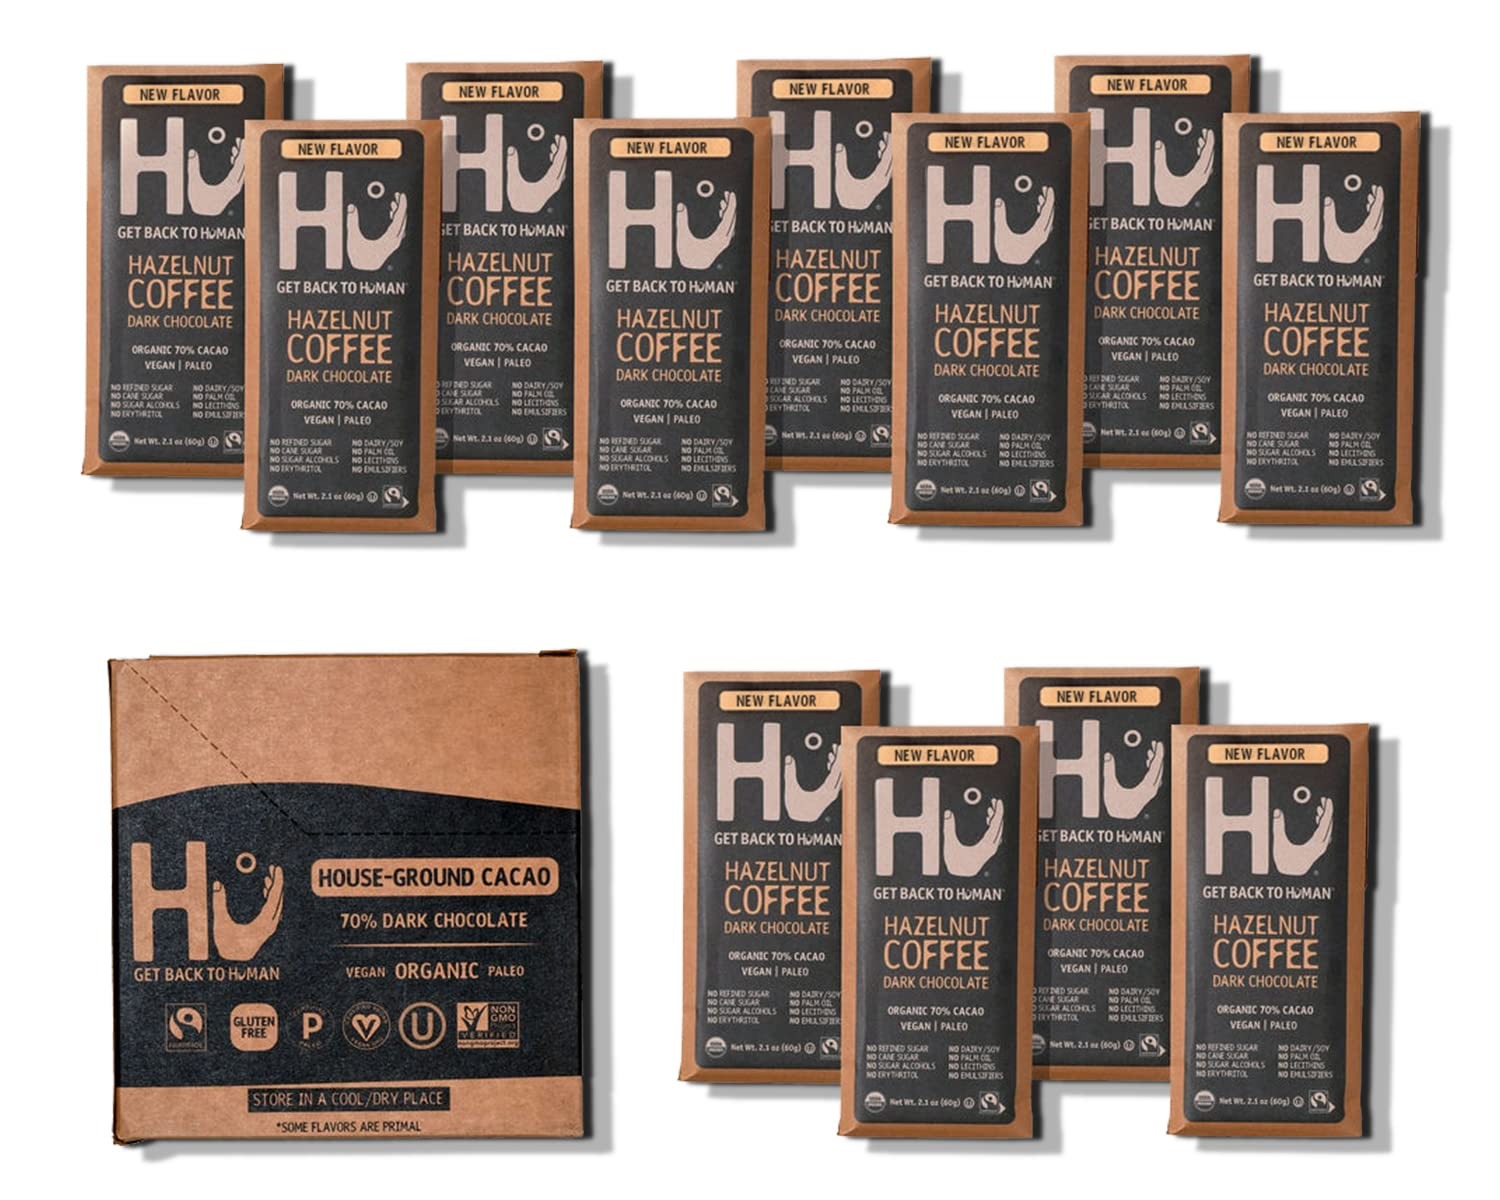
Item Name: Hu Chocolate Bars | 12 Pack Hazelnut Coffee Crunch Chocolate | Natural Organic Vegan, Gluten Free, Paleo, Non GMO, Fair Trade Dark Chocolate | 2.1oz Each
Bullet Point 1: GET BACK TO CHOCOLATE: We couldn’t find delicious chocolate that fit our specs, so we made our own! Our chocolate bars are proudly Paleo, Vegan, Organic, with no dairy, no soy, no emulsifiers, no soy lecithin, no gluten, no refined sugar, no cane sugar, and no sugar alcohols.
Bullet Point 2: GET BACK TO HUMAN: We are inspired by quality food’s ability to heal vs poor quality food’s guarantee to hinder. We started Hu to help people get back to eating, living, and thriving like humans.
Bullet Point 3: SALTY CHOCOLATE: A savory twist takes our Simple chocolate to the next level. Hand-sprinkled fleur de sel (premium French sea salt). Visible salt crystals hit your taste buds first. Followed by deep, dark chocolate flavor. Intense, delicious combination. Our sea salt contains no anti-caking agents, no additives, and no conditioners. Ingredient lists have never been so simple: Organic fair-trade cacao, unrefined organic coconut sugar, organic fair-trade cocoa butter, sea salt.
Bullet Point 4: FOOD FOR HUMANS: Our journey started with asking questions about our food, which lead us down a crazy rabbit hole of health and wellness discovery. We decided to cut through the clutter and focus on helping others get back to human with clean eating, natural ingredients, and a healthy lifestyle.
Bullet Point 5: SHIPPING NOTICE: Because Hu Chocolate doesn’t contain preservatives, stabilizers, or artificial ingredients, it's more susceptible to melting when shipped to warmer locations. If the package you receive has been damaged in any way, please contact us via Amazon messaging with your Order ID -- we're here to help.
Value: 25.2
Unit: Ounce

Price: 37.29